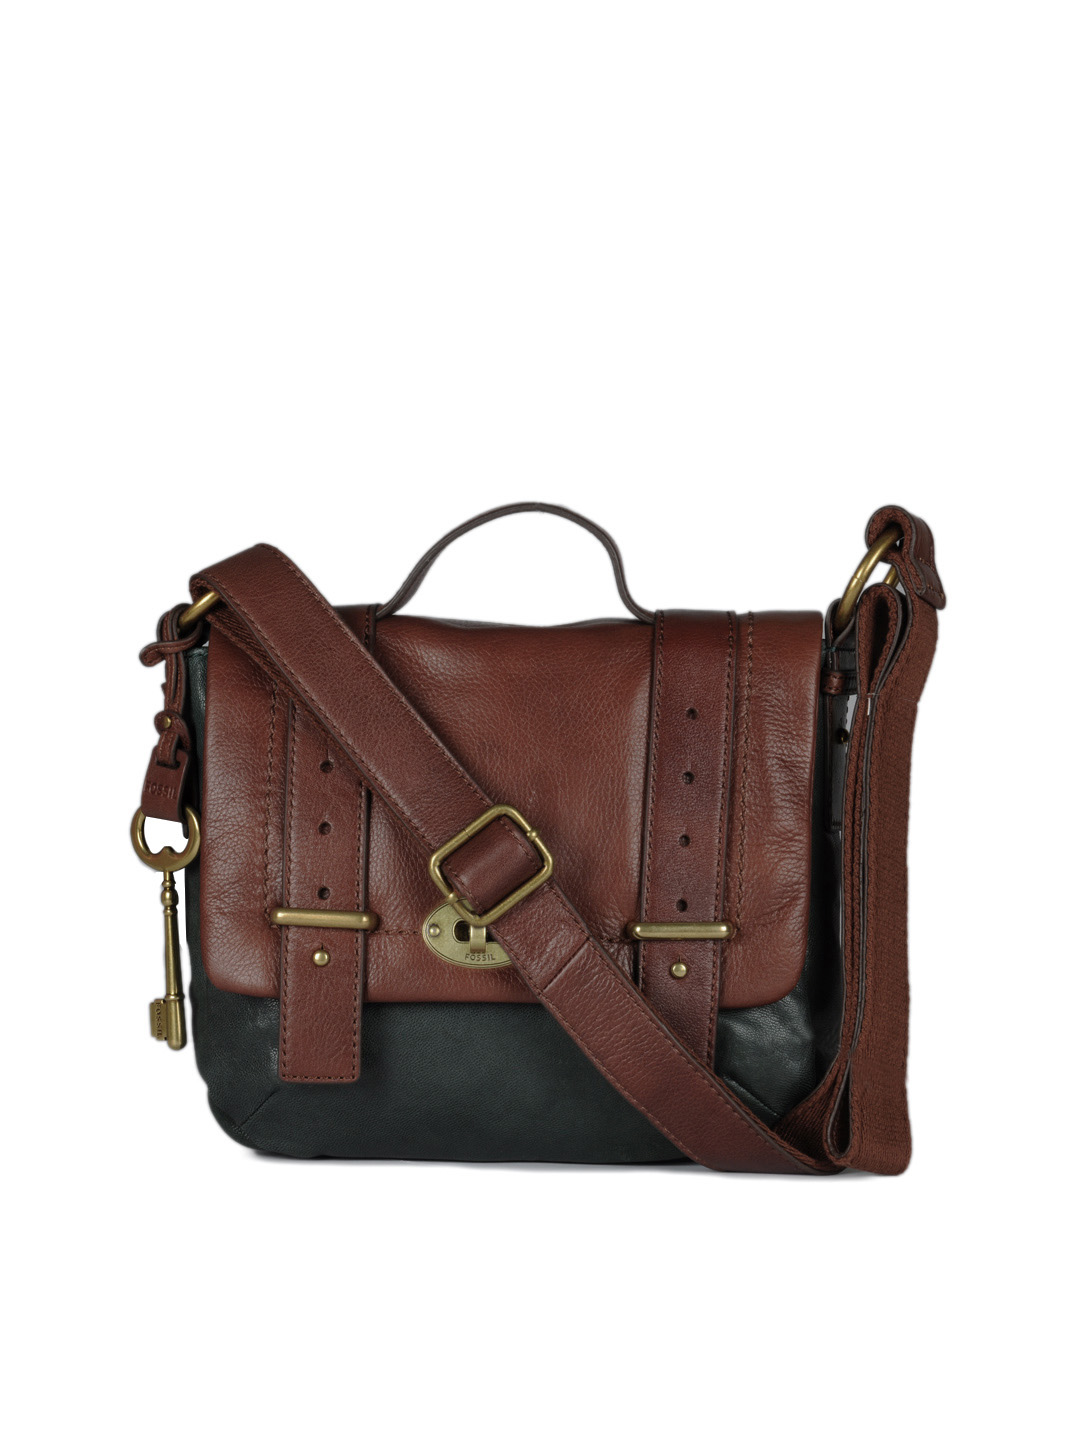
Fossil Women Green Handbag
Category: Accessories / Bags / Handbags
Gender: Women
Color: Green
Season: Winter 2016
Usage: Casual